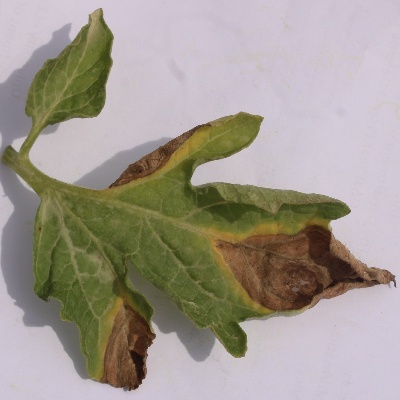
Crop: Tomato
Condition: verticulium wilt